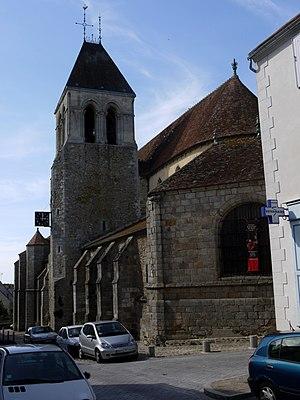
Eglise de Rozay en Brie, Seine et Marne, Ile de France
L'église Notre-Dame est une église située à Rozay-en-Brie en Seine-et-Marne.
Cet article recense les monuments historiques de l'est de la Seine-et-Marne, en France.